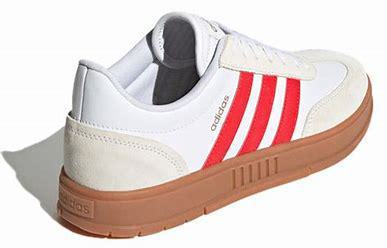
Brand: adidas
Model: neo Adidas NEO Gradas